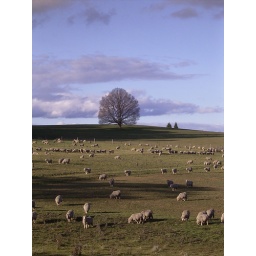
Elm tree in winter with sheep